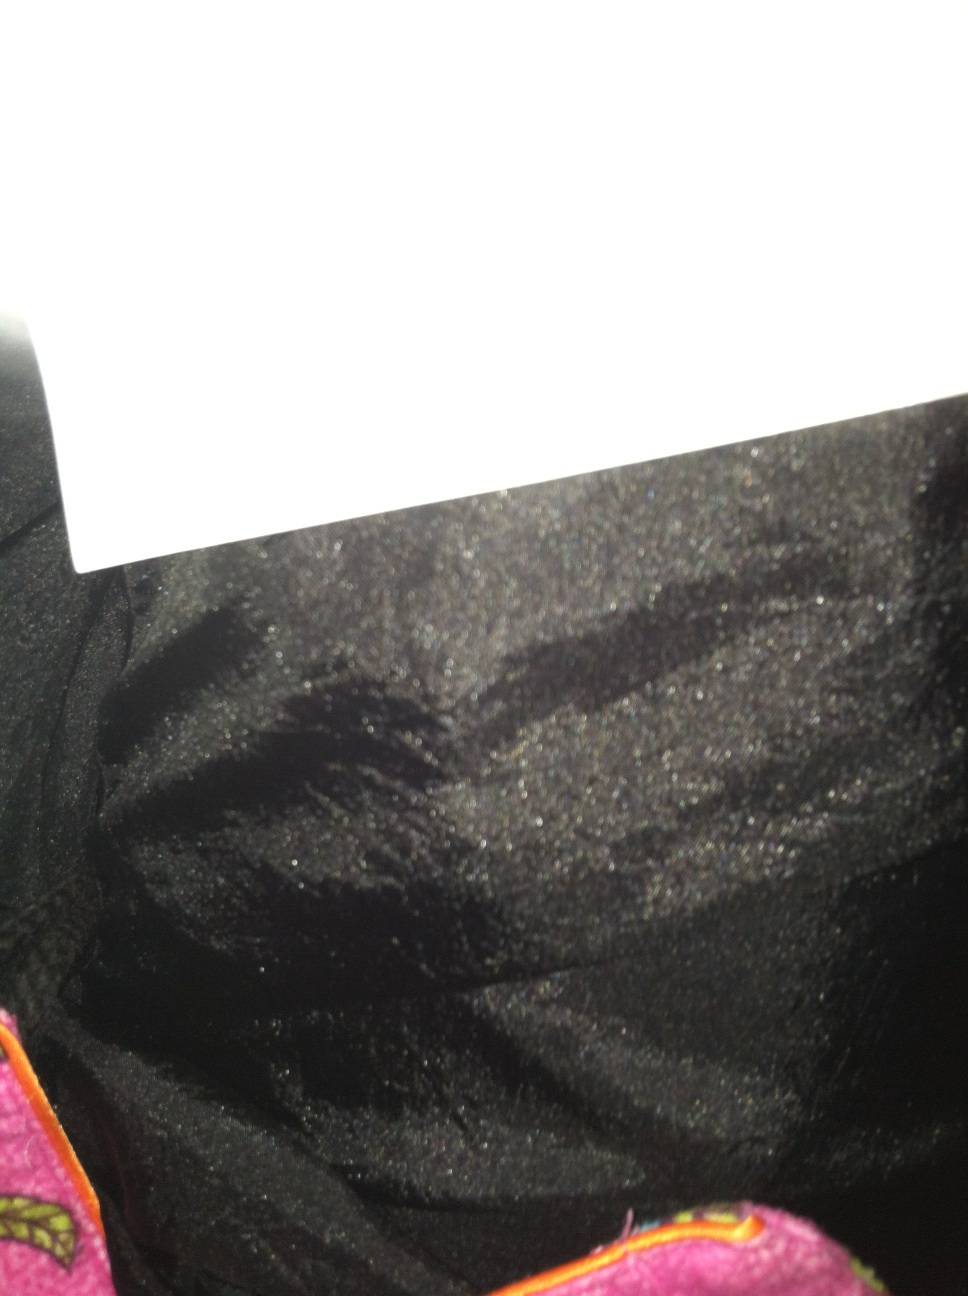Question: What does this tag say?
Answer: unanswerable